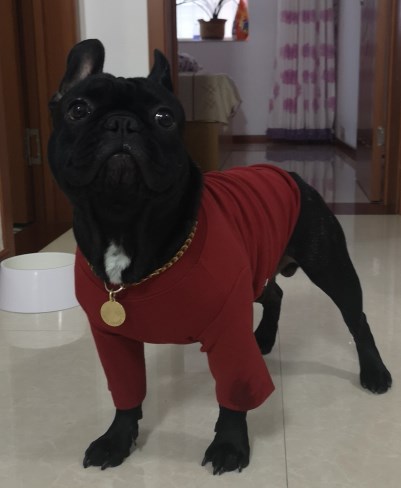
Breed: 1121-n000002-French_bulldog